Franciscus Hamers

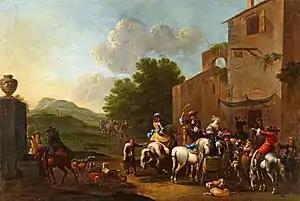
"Departure for the hunt"

The wife of Capiteyn Hamers died in or before 1679 as her death dues were paid to the Guild in the guild year 1678–1679. As there are no further records about the artist in the guild records and if he can be identified with Capiteyn Hamers, then he must have died after the entry regarding the death of his wife.